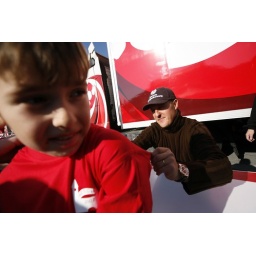
Michael signs T shirt at junior school in Switzerland